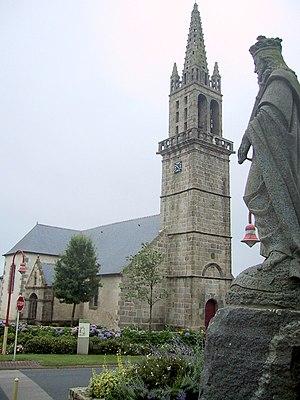
L'église de Kersaint-Plabennec, dédiée à saint Étienne, date dans sa forme actelle du XVIIe siècle.
La liste des églises du Finistère recense de la manière la plus complète possible les églises, cathédrales et basiliques situées dans le département français du Finistère.
Kersaint-Plabennec [kɛʁsɛ̃ plabɛnɛk] est une commune du département du Finistère, dans la région Bretagne, en France.